Tung Tau Estate

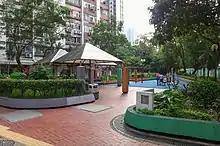
Open space

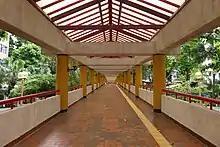
Covered walkway

According to the 2016 by-census, the estate had a population of 15,562. The median age was 51.4. Over 97 per cent of residents were of Chinese ethnicity. The dominant spoken language was Cantonese.